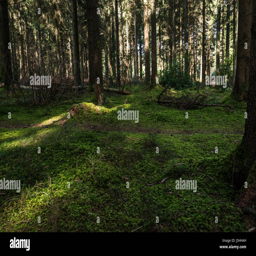
person covered ground under the trees